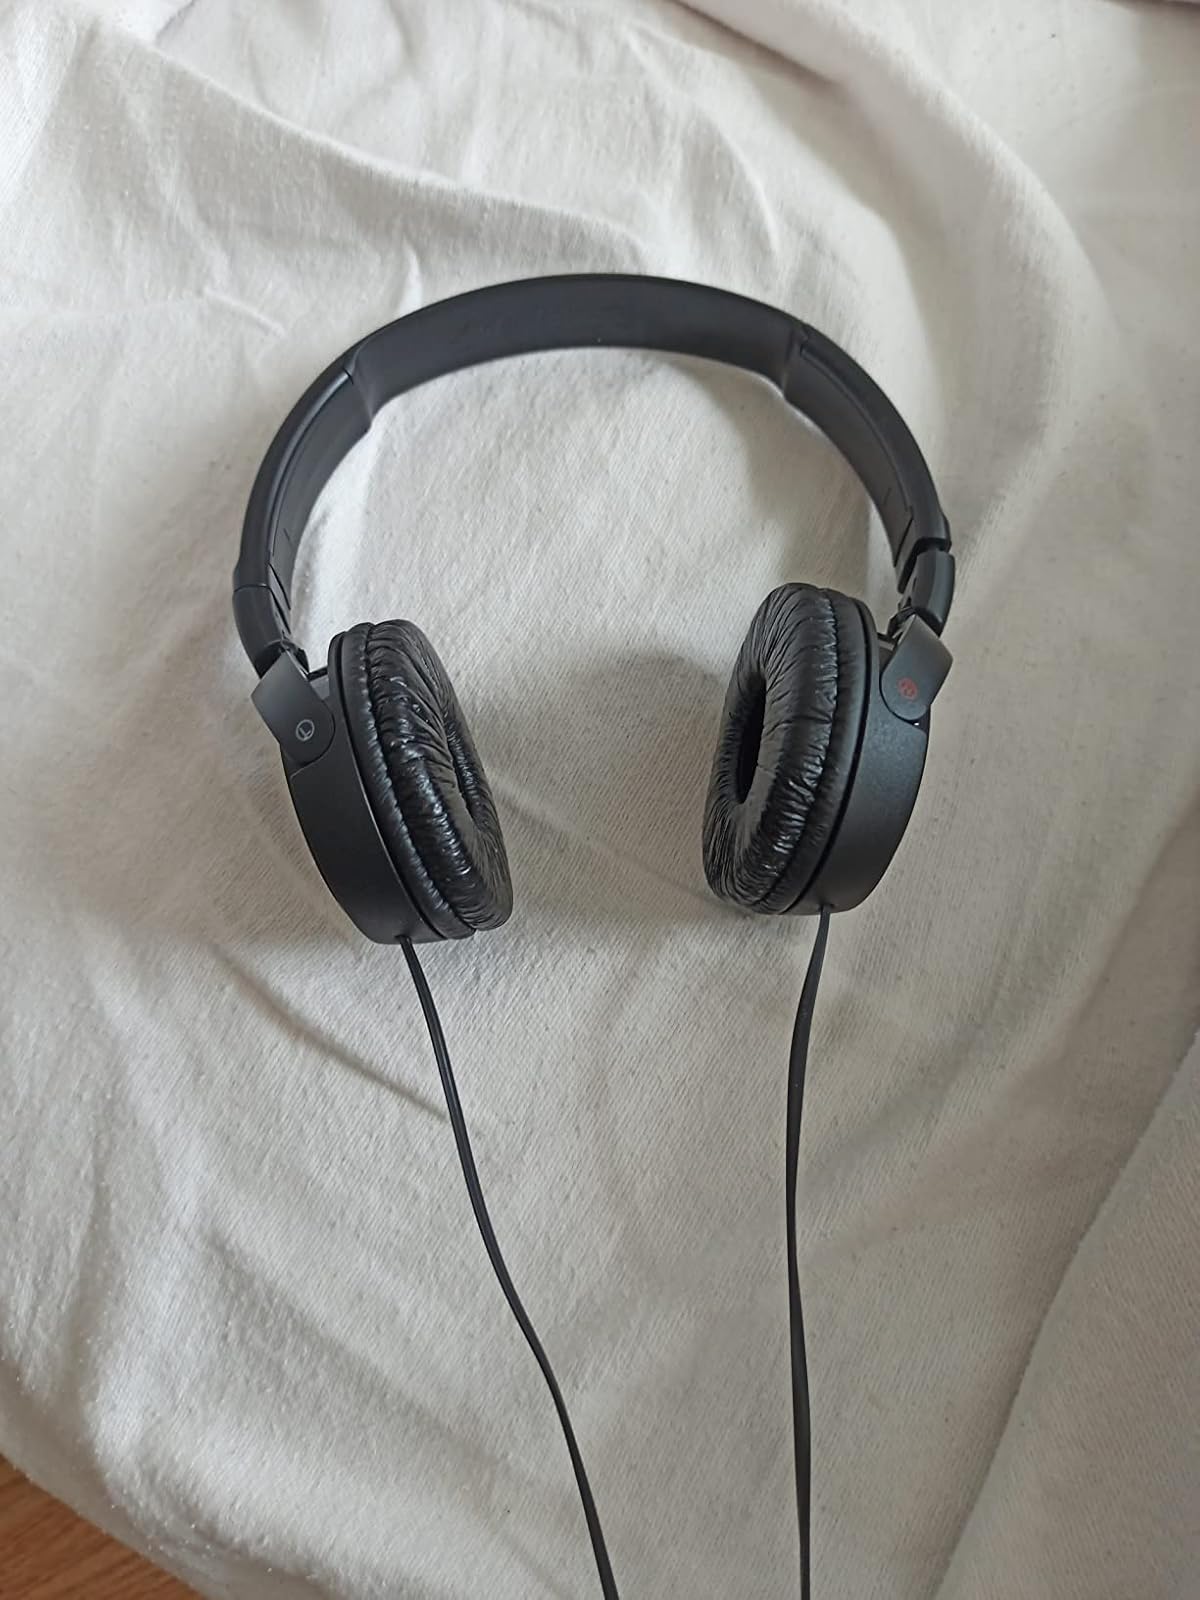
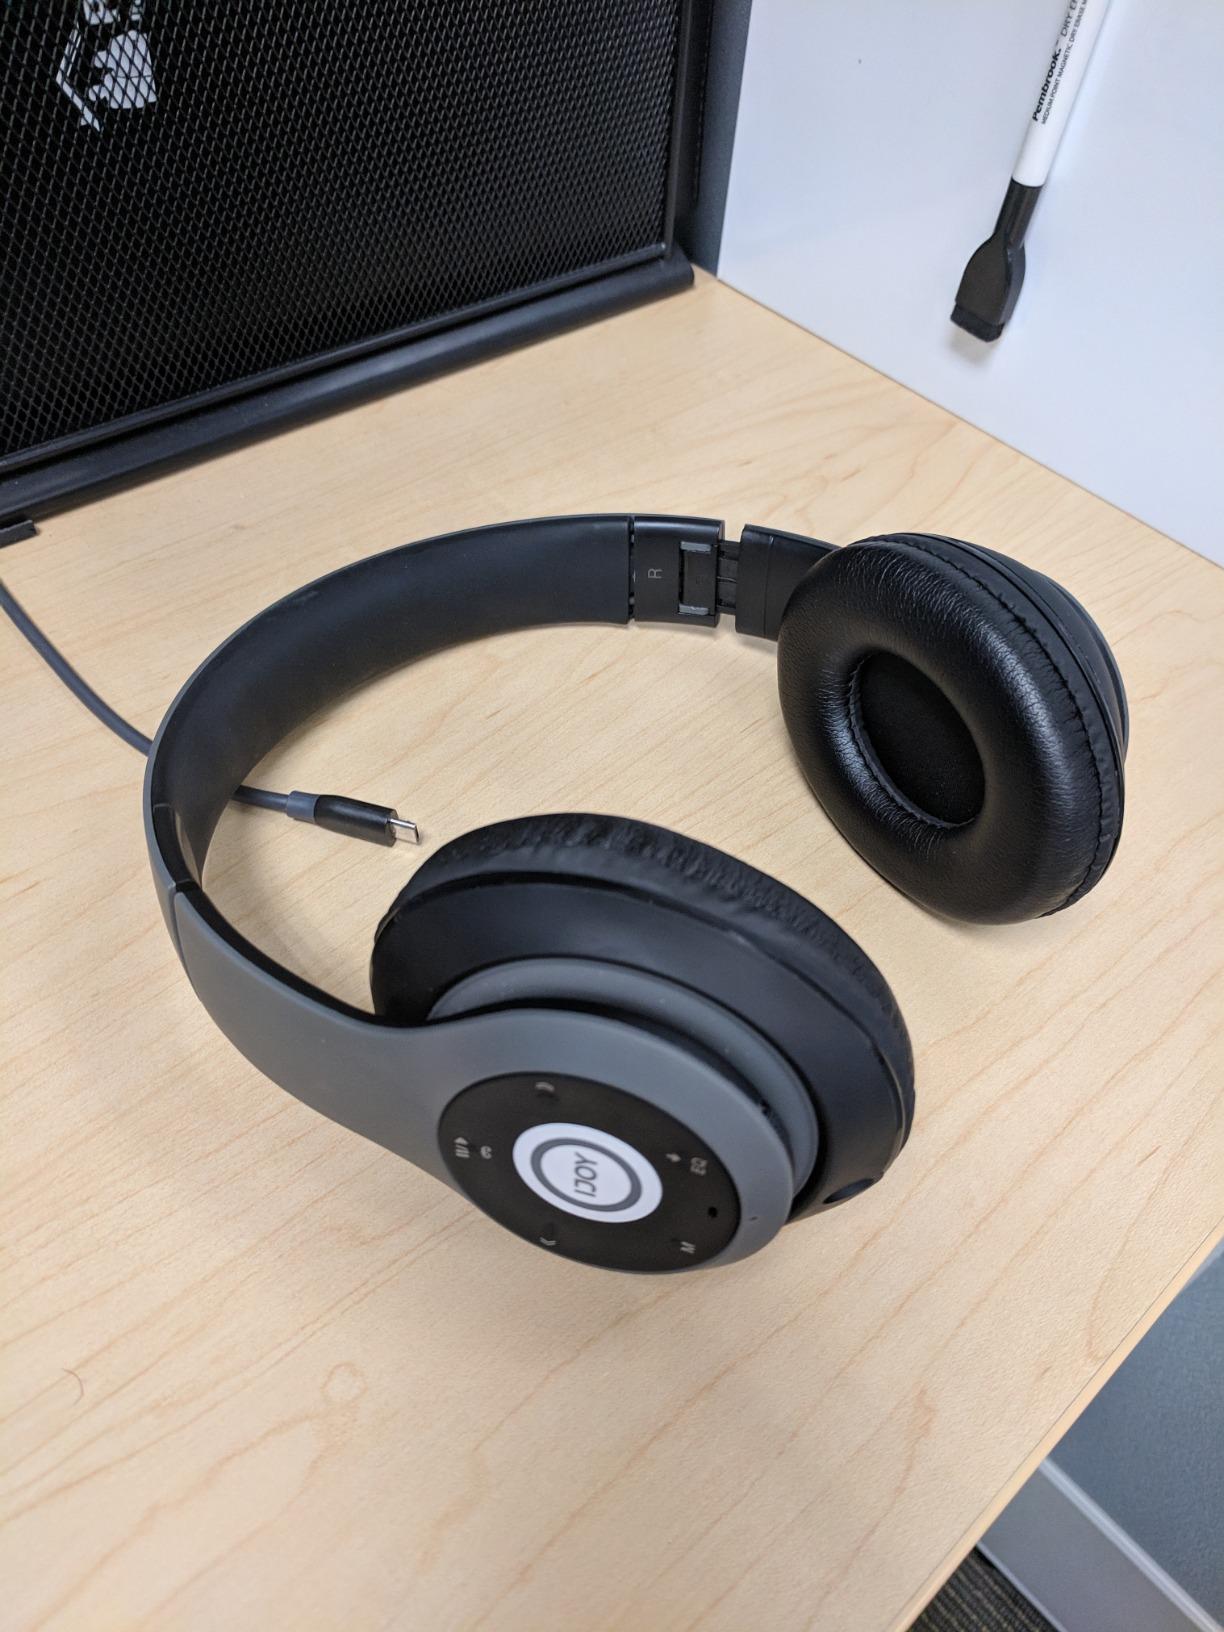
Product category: headphones
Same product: no